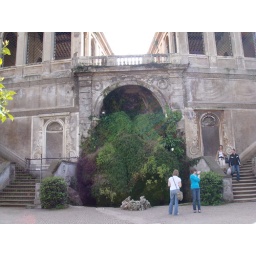
Here's the above ground water feature that is dripping down below.